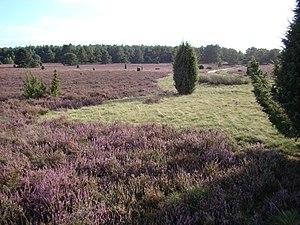
Le parc naturel de Südheide a été aménagé en 1964 à l'est et l'ouest du faubourg de Südheide, en Basse-Saxe. Il se caractérise par des forêts et prairies très étendues. 5% de sa superficie est classée Aire protégée et 90% en ZNIEFF.